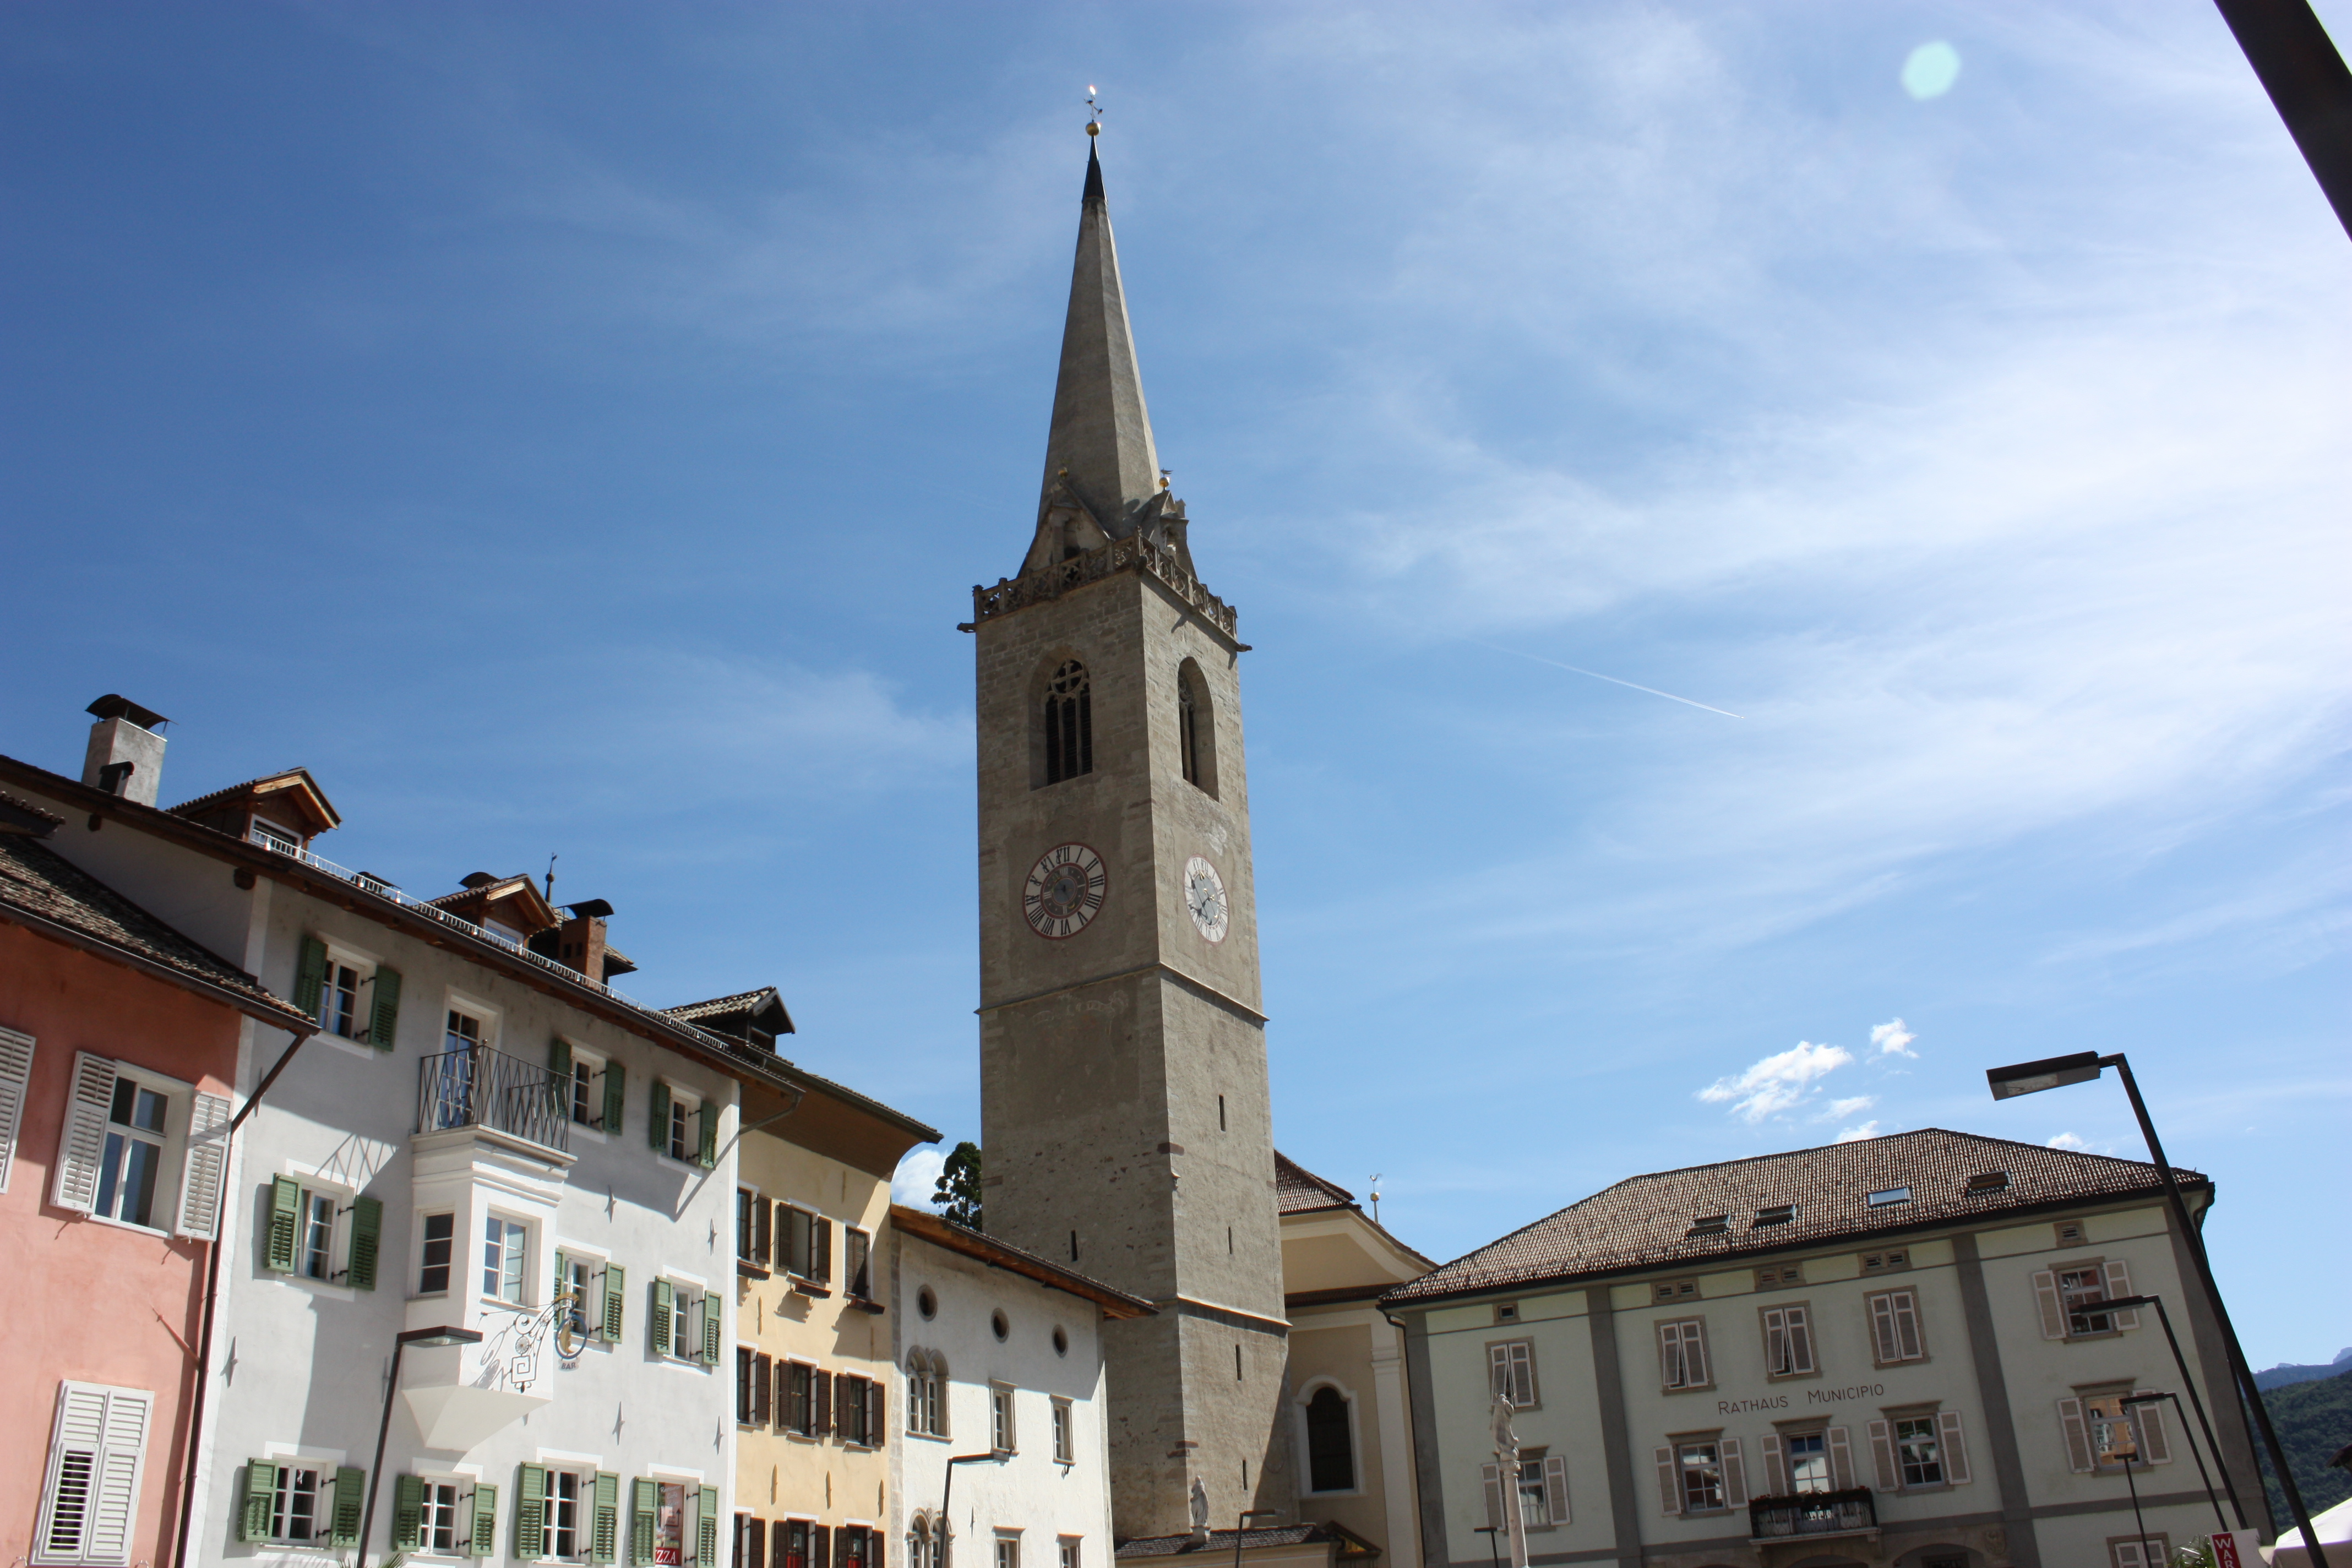
tirol, italy, city, church, sky, town, building, steeple, spire, tower, bell tower, cloud, facade, place of worship, town square, medieval architecture, roof, basilica